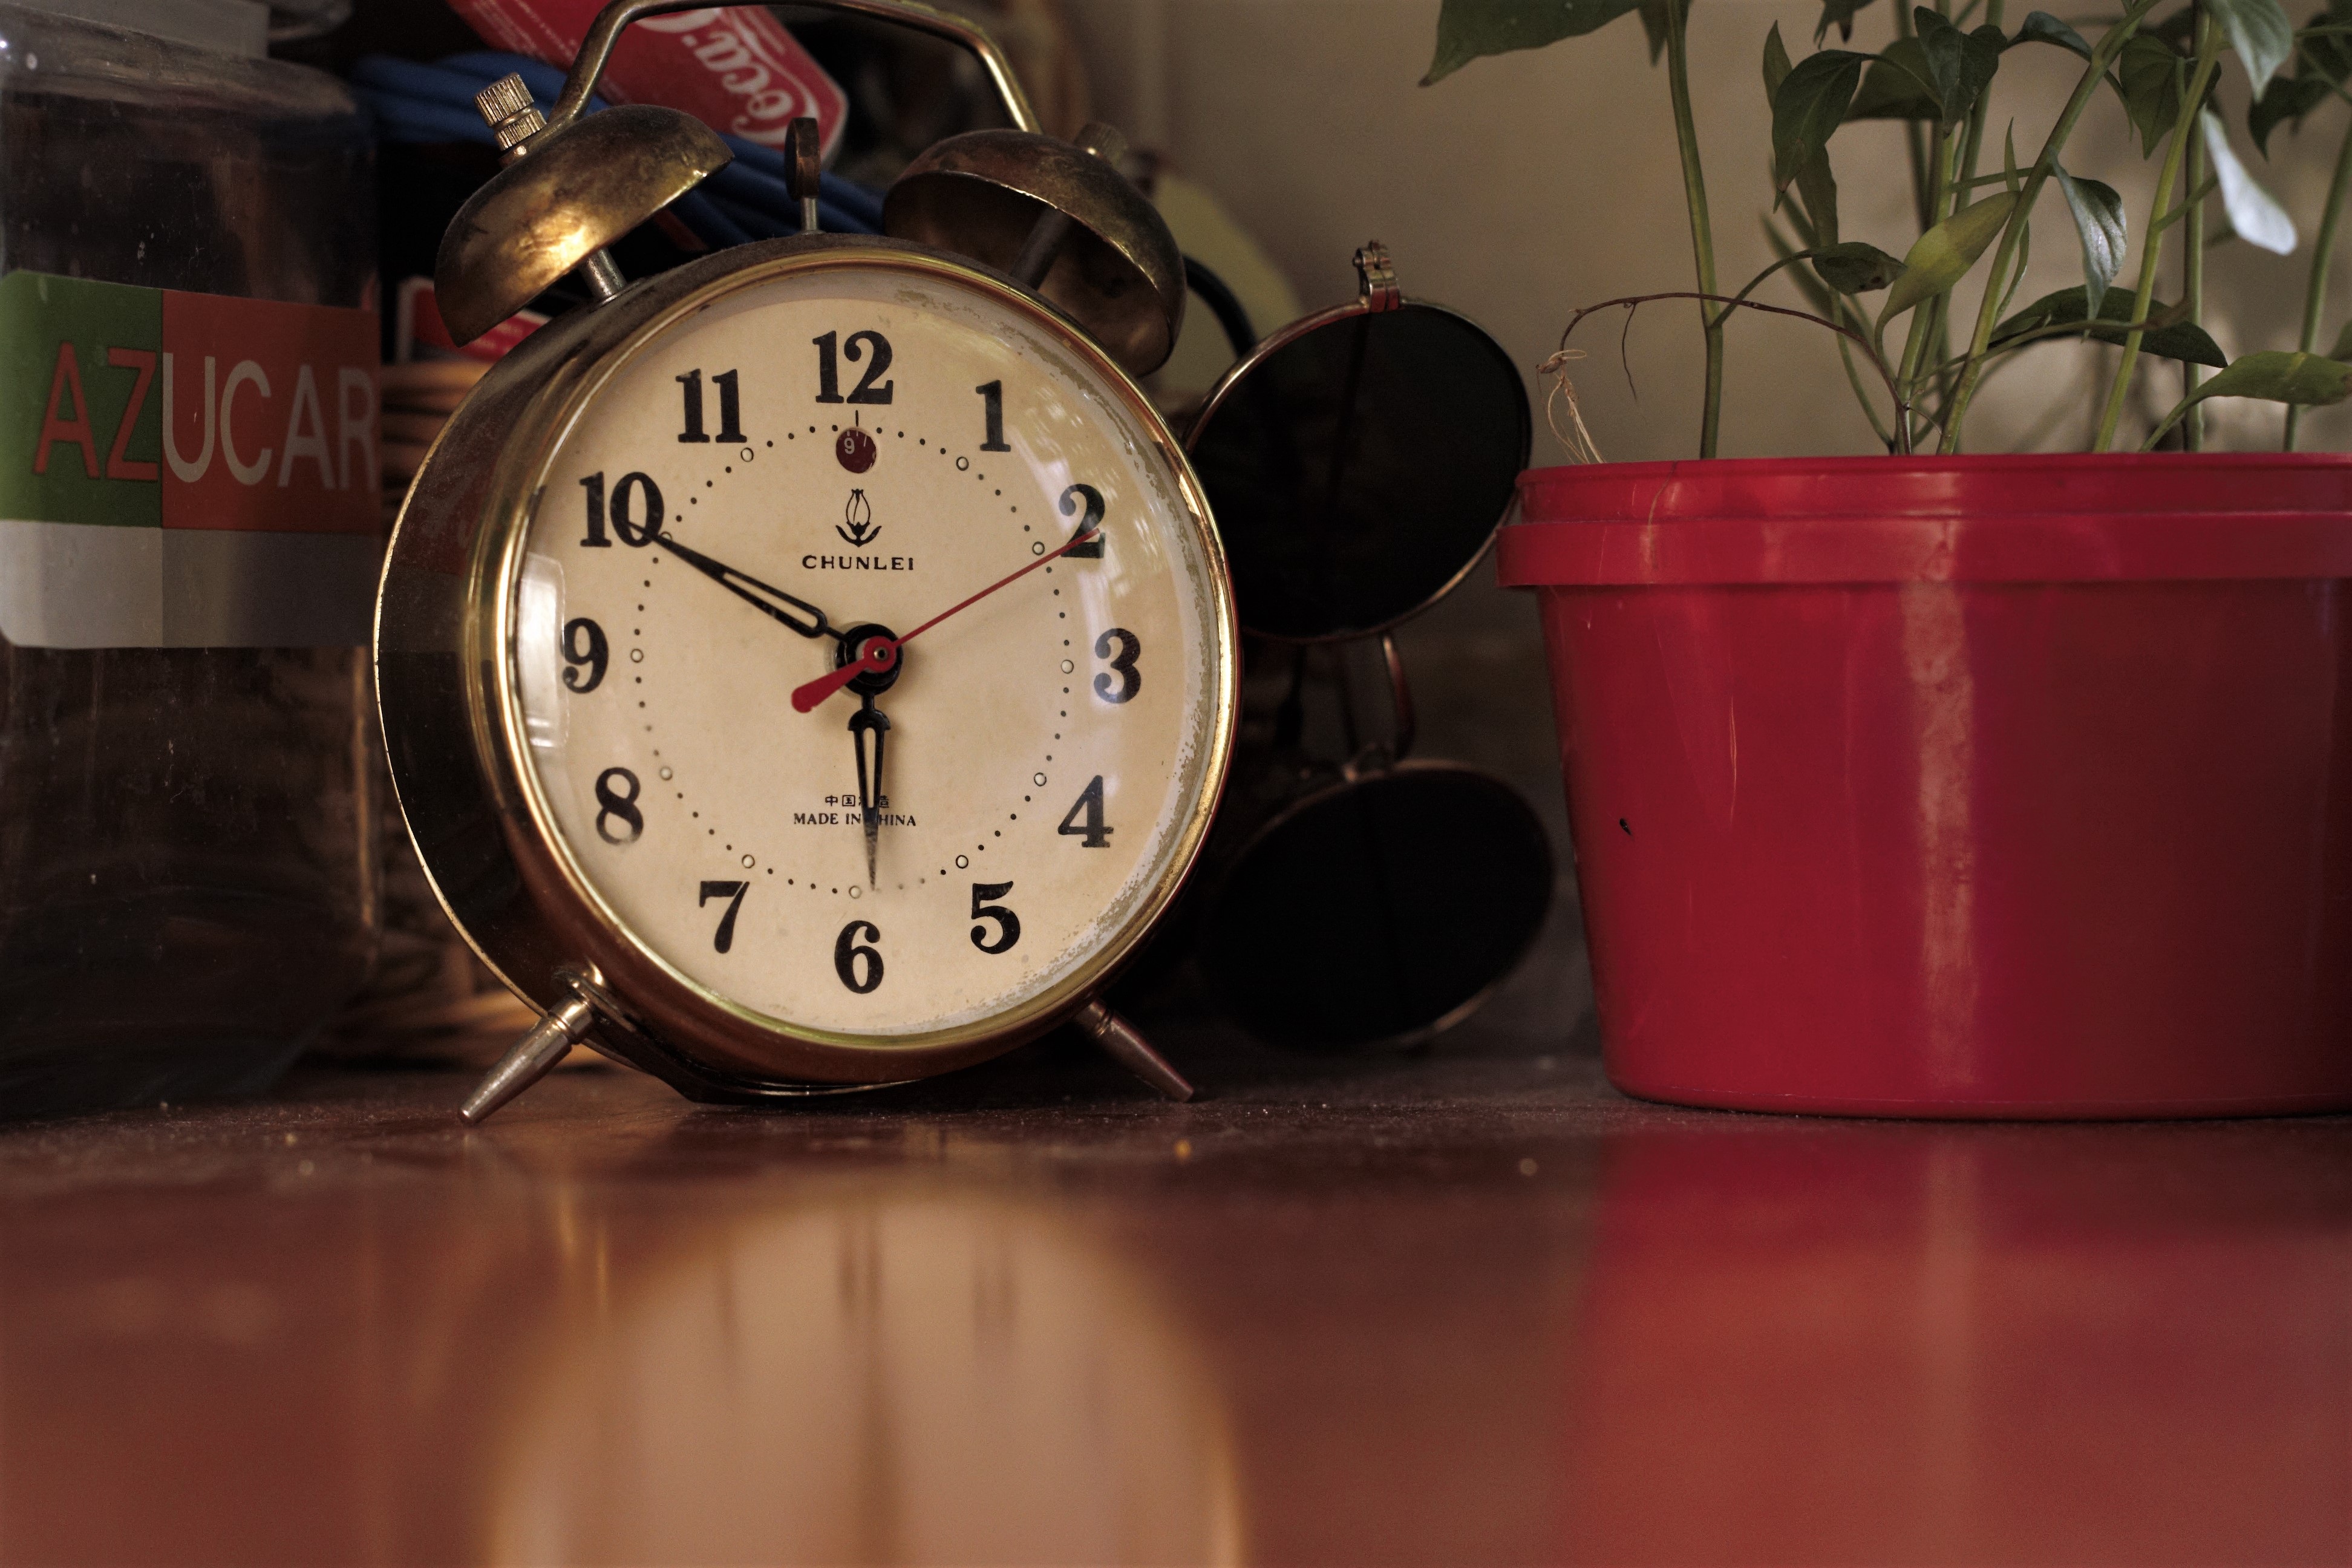
watch, hand, vintage, retro, clock, time, number, hour, decoration, golden, red, furniture, circle, gold